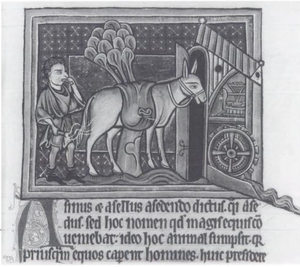
L'Empire carolingien est un royaume franc du haut Moyen Âge s'étendant sur l'Europe occidentale et centrale. Bâti par le premier souverain de la deuxième dynastie des rois de France, Pépin le Bref, c'est cependant son fils, Charlemagne, couronné empereur par le pape Léon III en 800, qui donne son nom à la dynastie des Carolingiens. La division de l'Empire franc entre les petits-fils de Charlemagne, à la suite de la mort de son fils, le roi Louis Iᵉʳ, dit le Débonnaire, ou Louis le Pieux, donne naissance à l'ouest à la Francie occidentale, à l'est à la Francie orientale, et à la Francie médiane au centre et au sud, dont le contrôle sera l'objet d'un siècle de luttes entre les Francies occidentale et orientale, et qui finira démembrée, sa moitié nord, la Lotharingie, se rattachant à la Francie orientale, qui deviendra au prochain changement dynastique le Saint-Empire romain germanique, et sa moitié sud ressuscitant le royaume d'Italie.